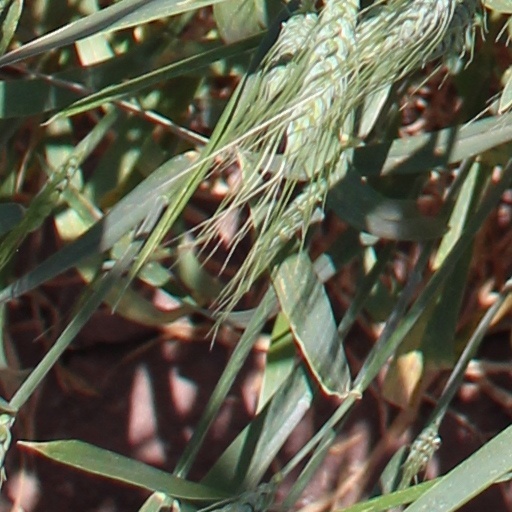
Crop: wheat